Never Ending Tour 2004

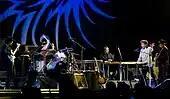
Bob Dylan at Oslo Spectrum, Norway

Dylan's European summer tour started on June 18 with a concert in Cardiff, Wales. Two days later Dylan performed in Finsbury Park, London, England as part of the Fleadh Festival. Dylan only performed two dates in England, the second in Newcastle was performed two days later. He then went on to perform two shows in Glasgow, Scotland. One at the SE&CC and the second at Barrowland Ballroom. This show was added due to the ticket demands at the previous night's concert at the SE&CC. The tour finished 31 days after it started on July 18 in Caminha, Portugal.